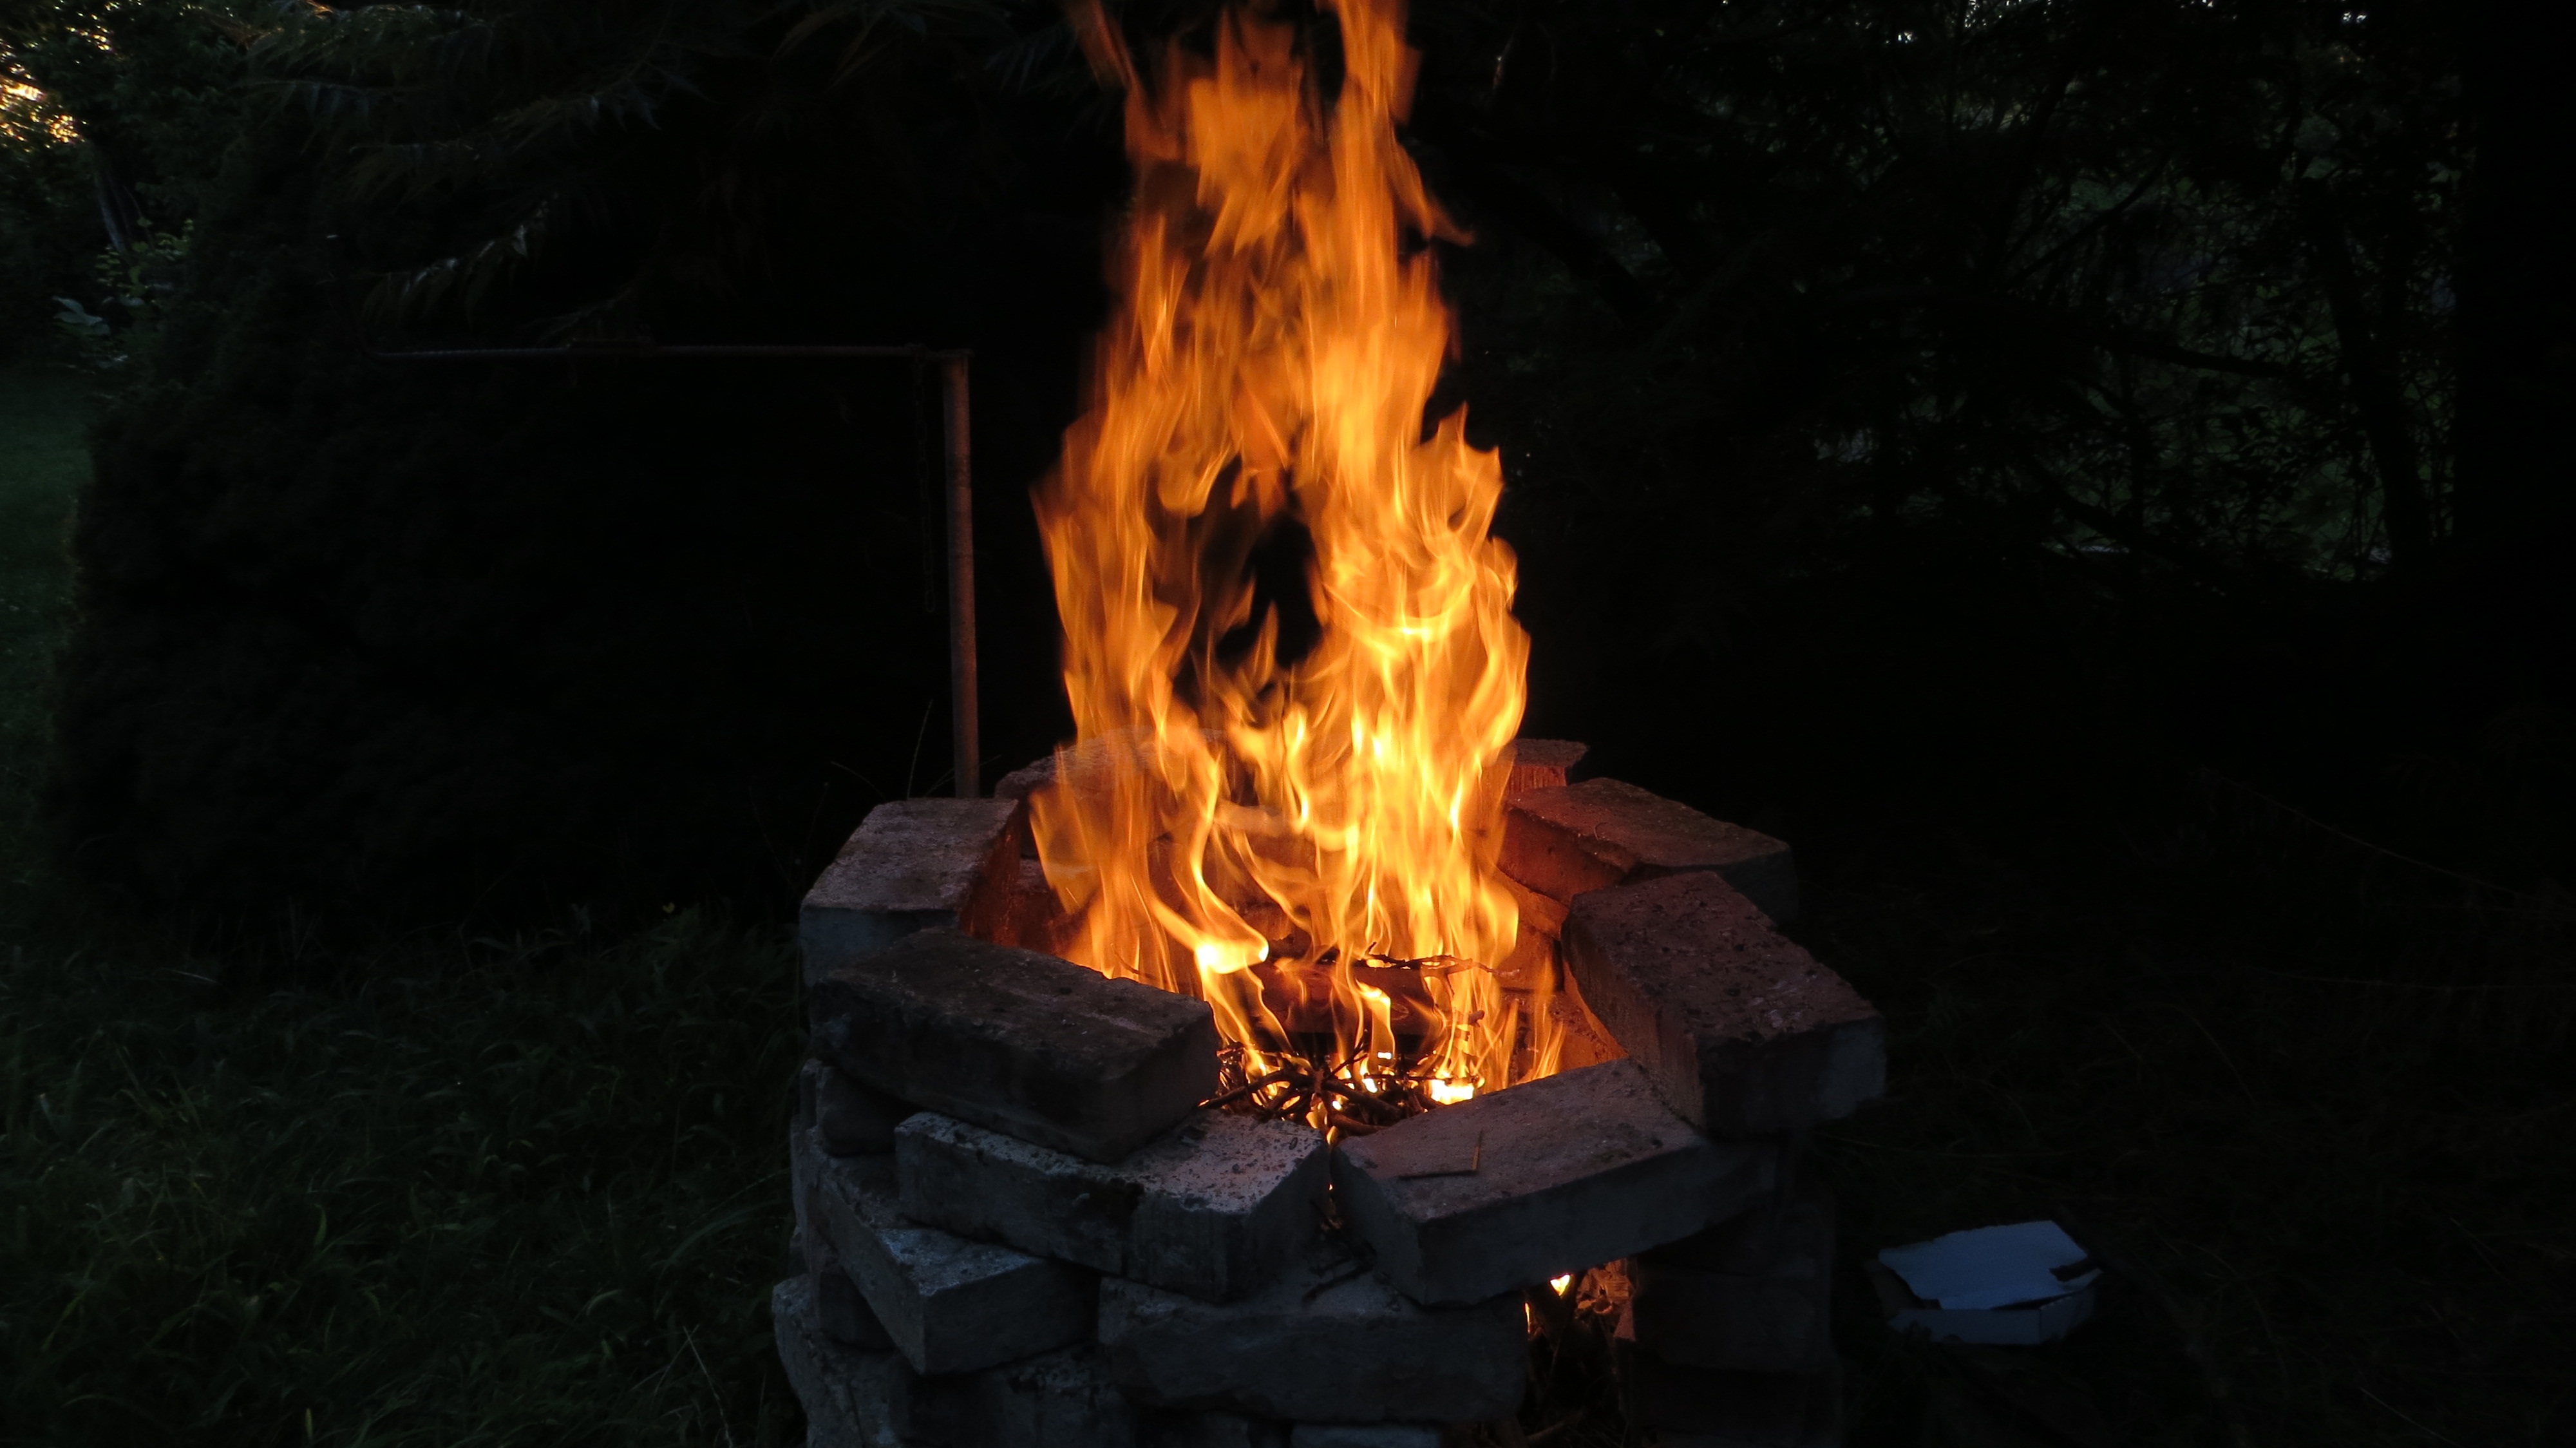
night, smoke, flame, fire, darkness, camping, campfire, bonfire, screenshot